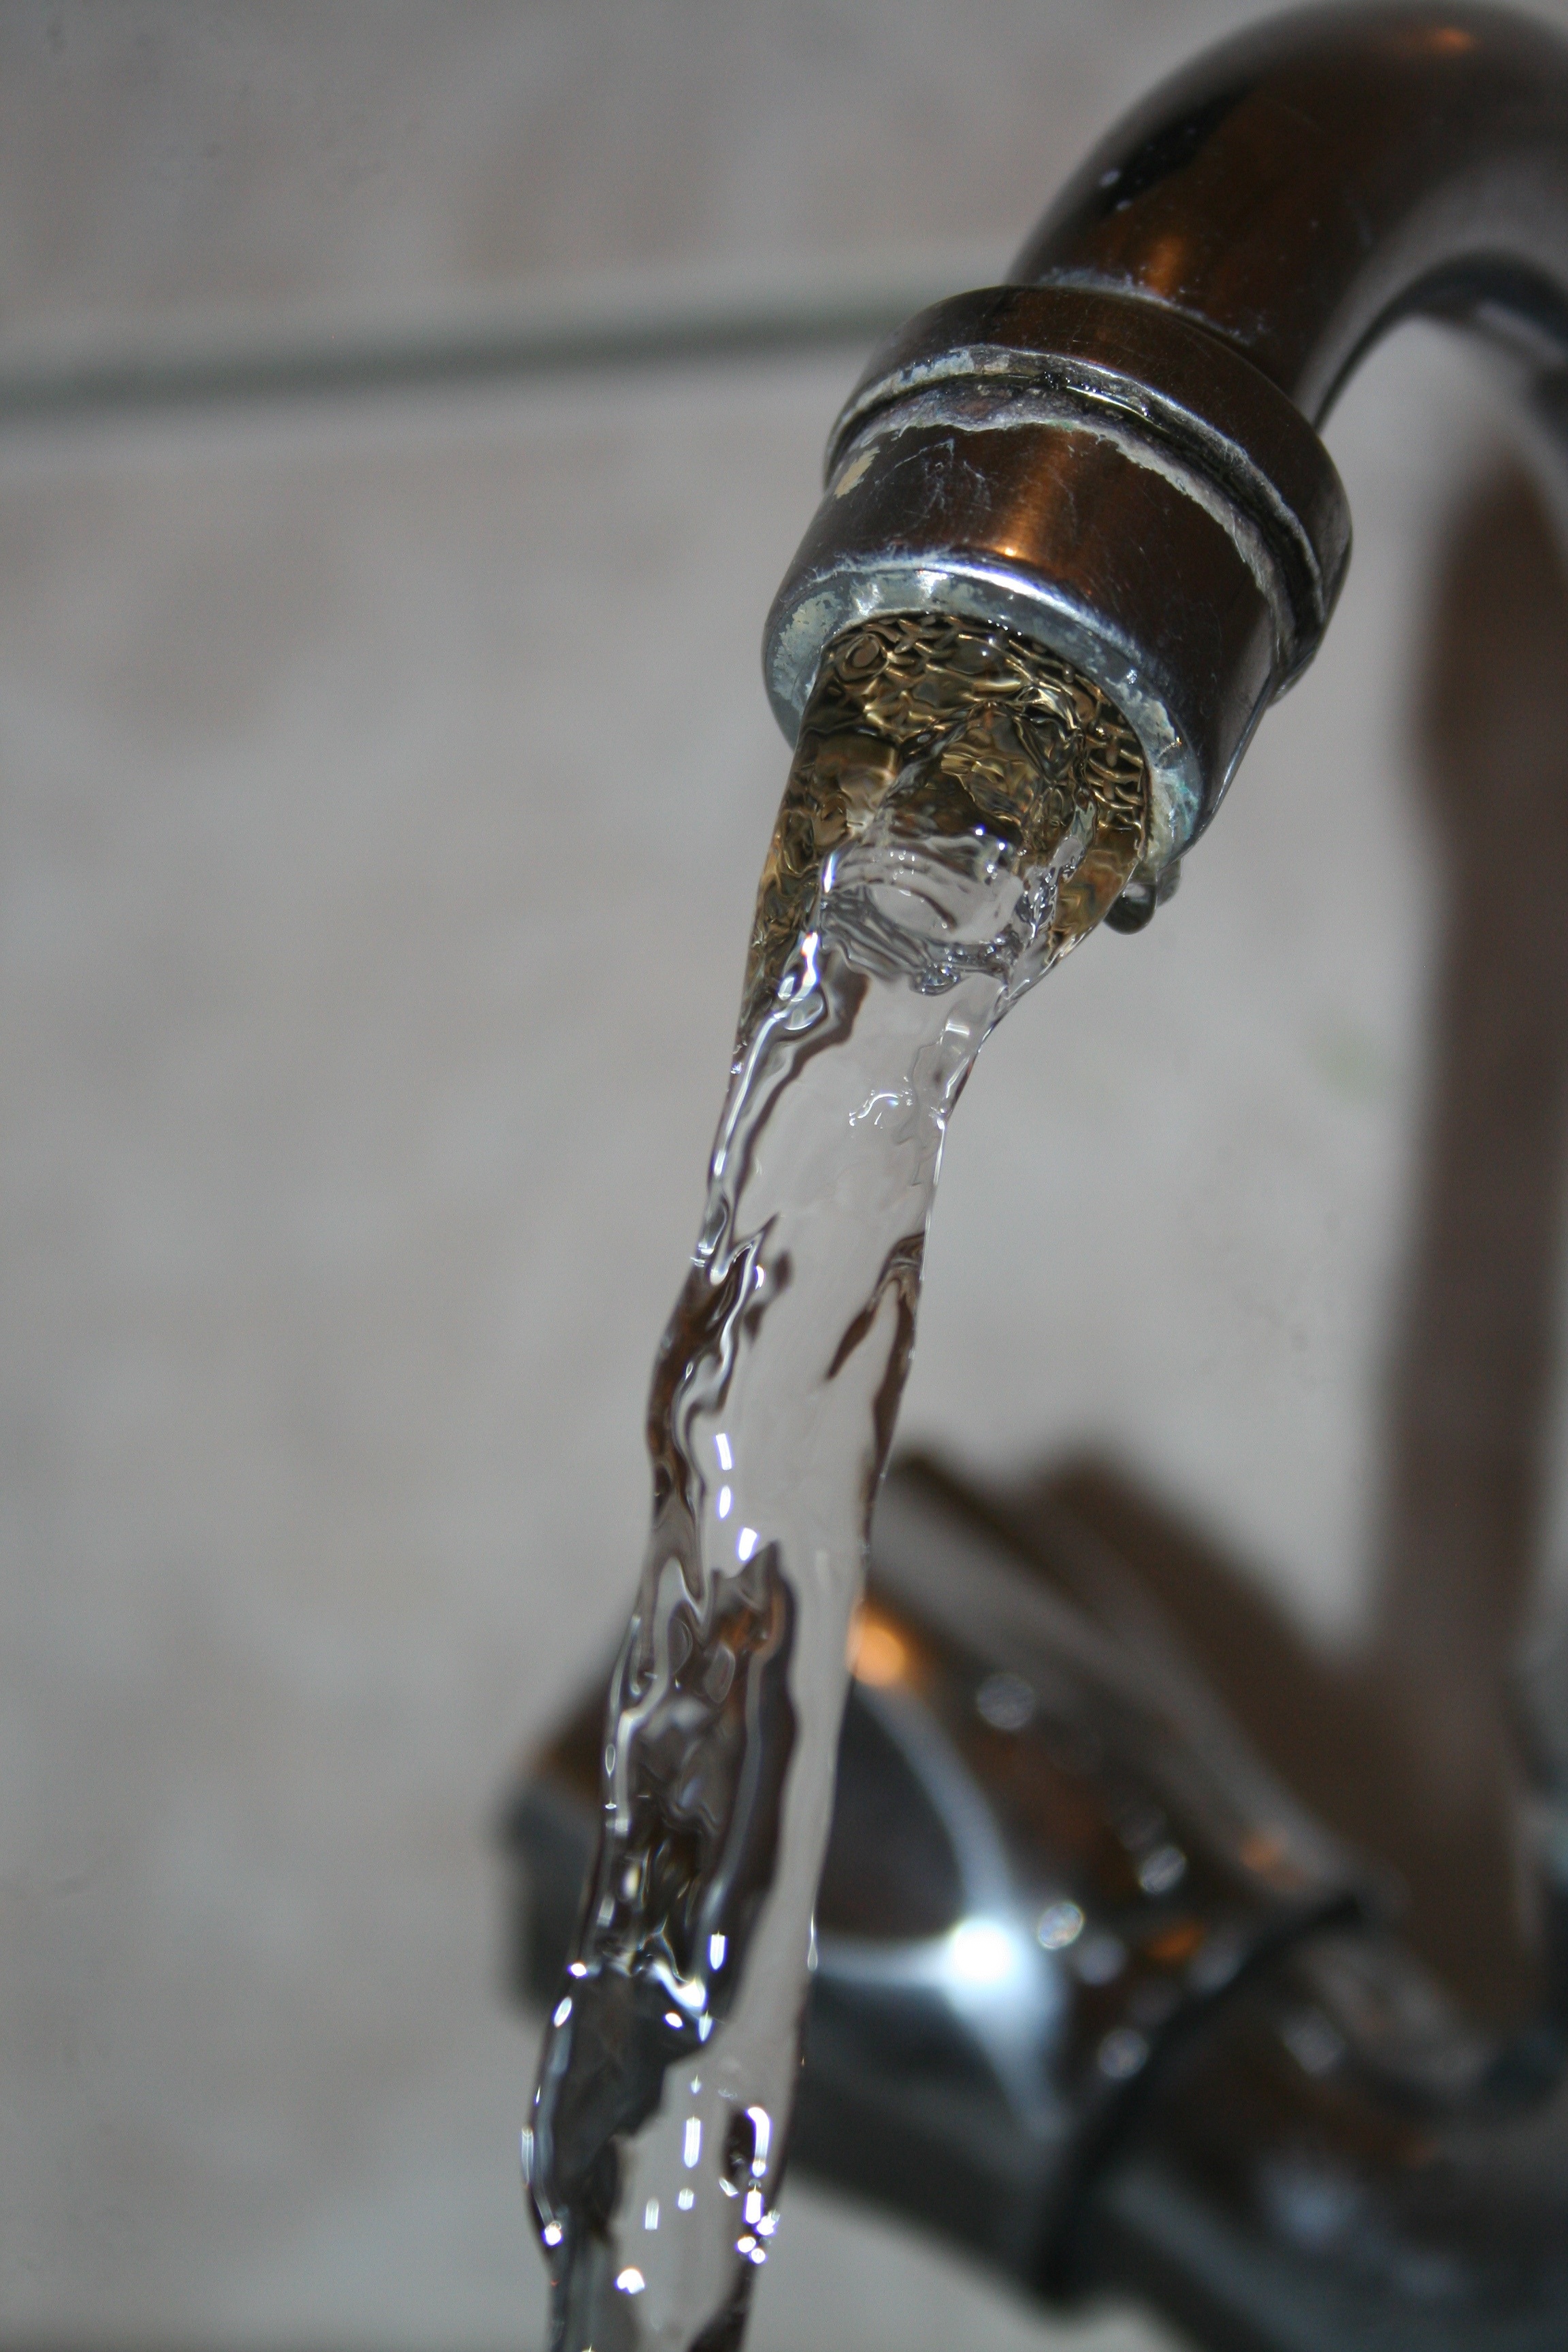
water, glass, bicycle, ice, vehicle, drink, bottle, close up, tap, agua, thirst, macro photography